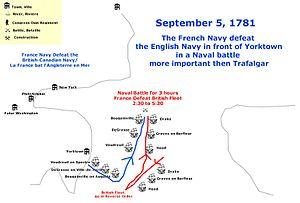
Victoire Française contre les Anglais à la bataille Navale de Yorktown